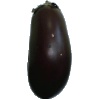
Label: eggplant